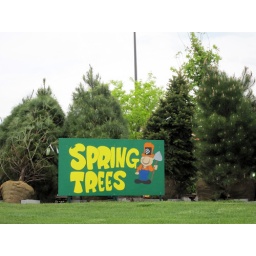
Suddenly find a sign and a lot of trees for sale in this area today.